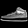
Label: Sneaker